Matías Bühler

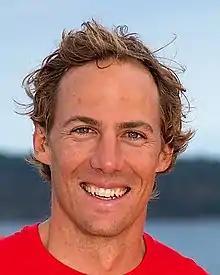

His first Olympic project was in the 470 class together with Marcos Lamas. They managed to be the South American and Argentinian champions on two occasions. They have racked up top 10s in regattas such as the Princess Sofia Trophy, Kiel Olympic Week, and the ISAF World Sailing Games.